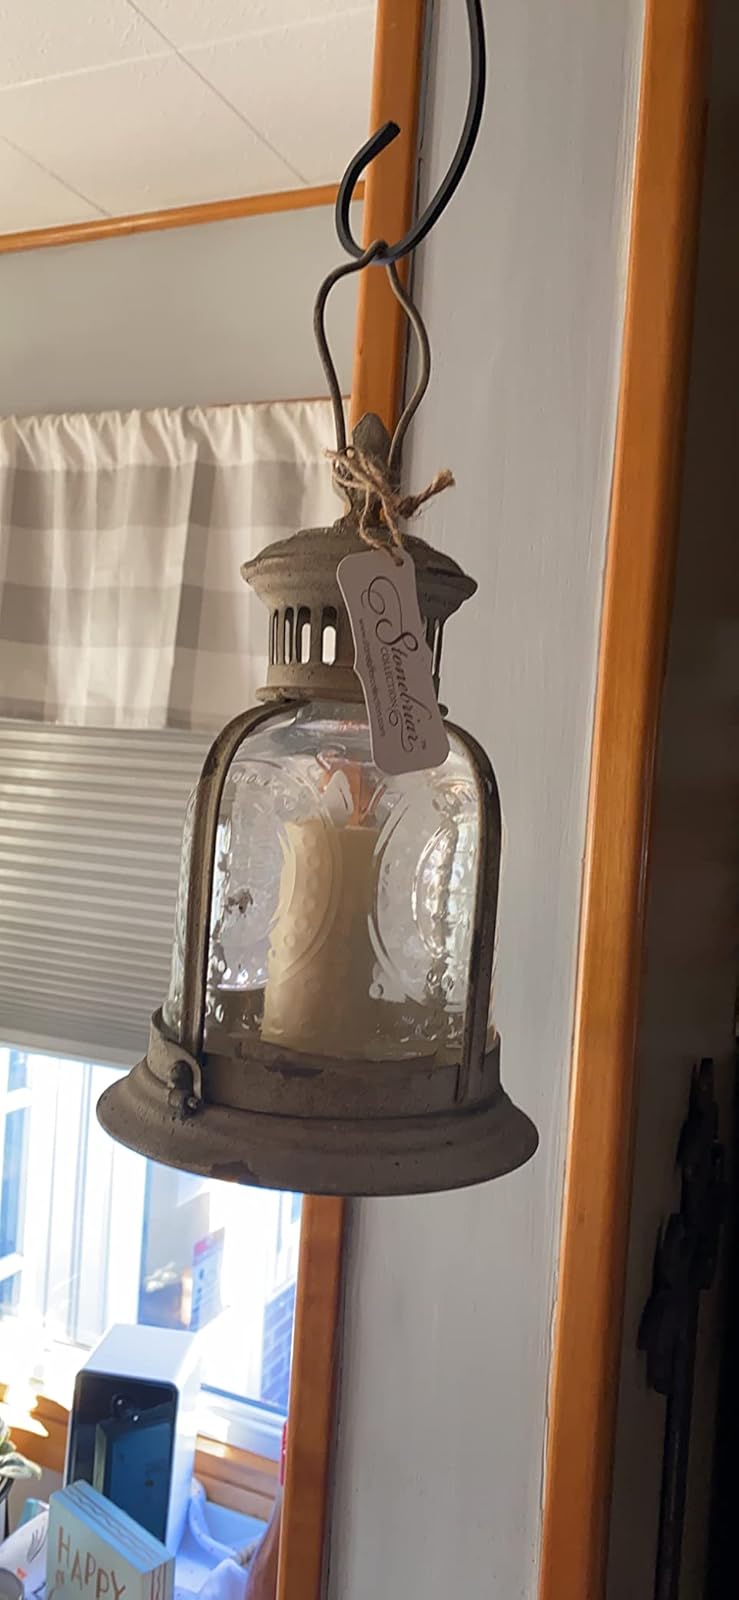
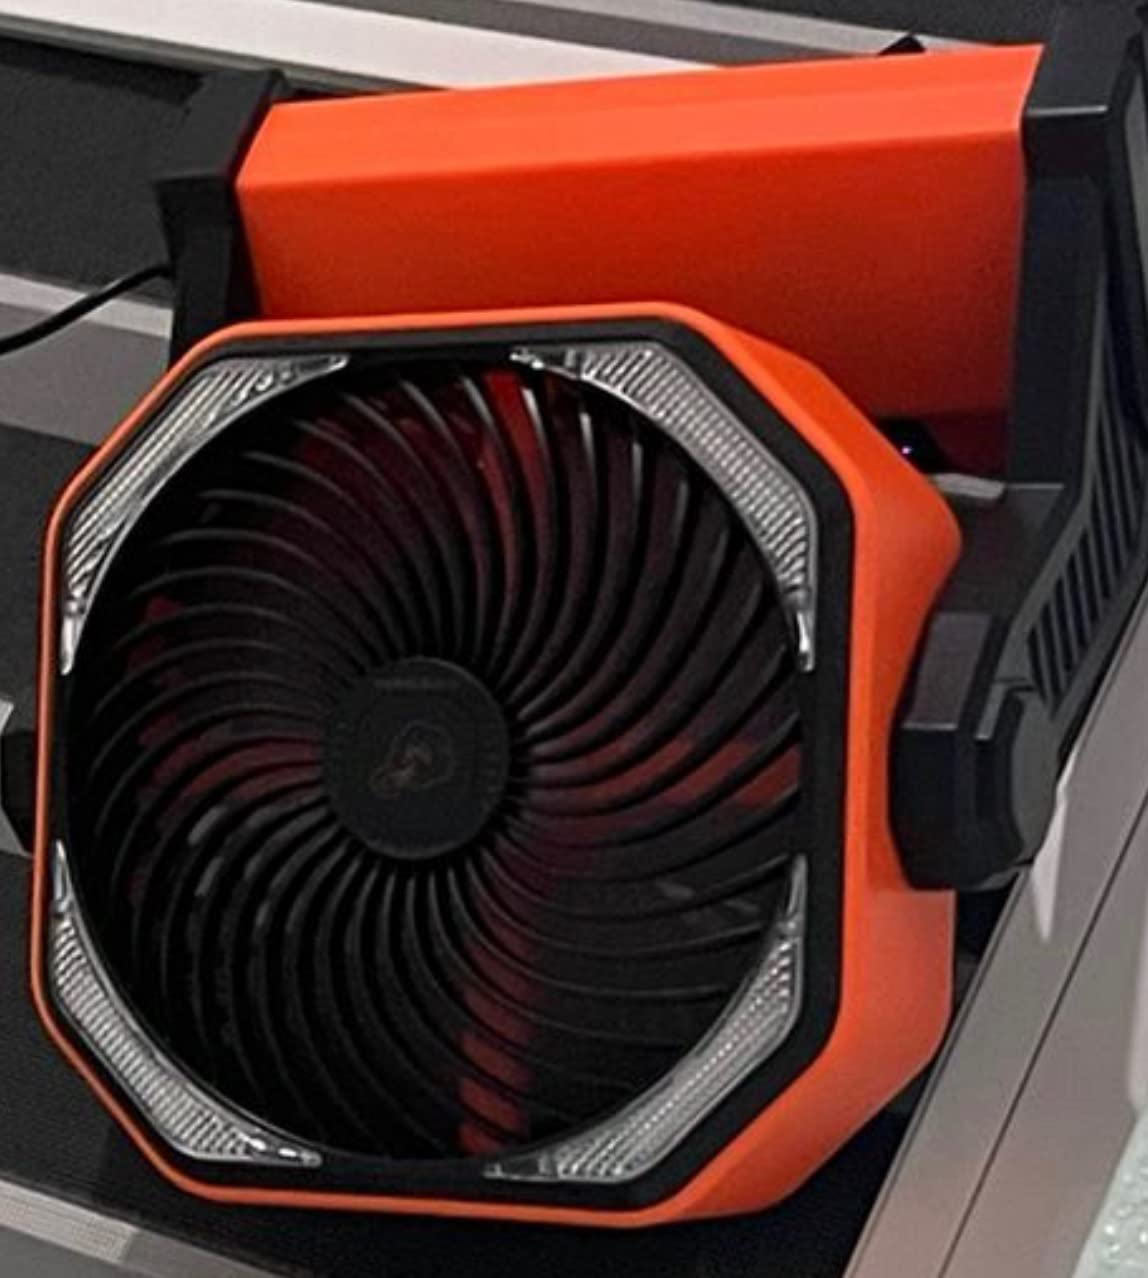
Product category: lantern
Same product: no